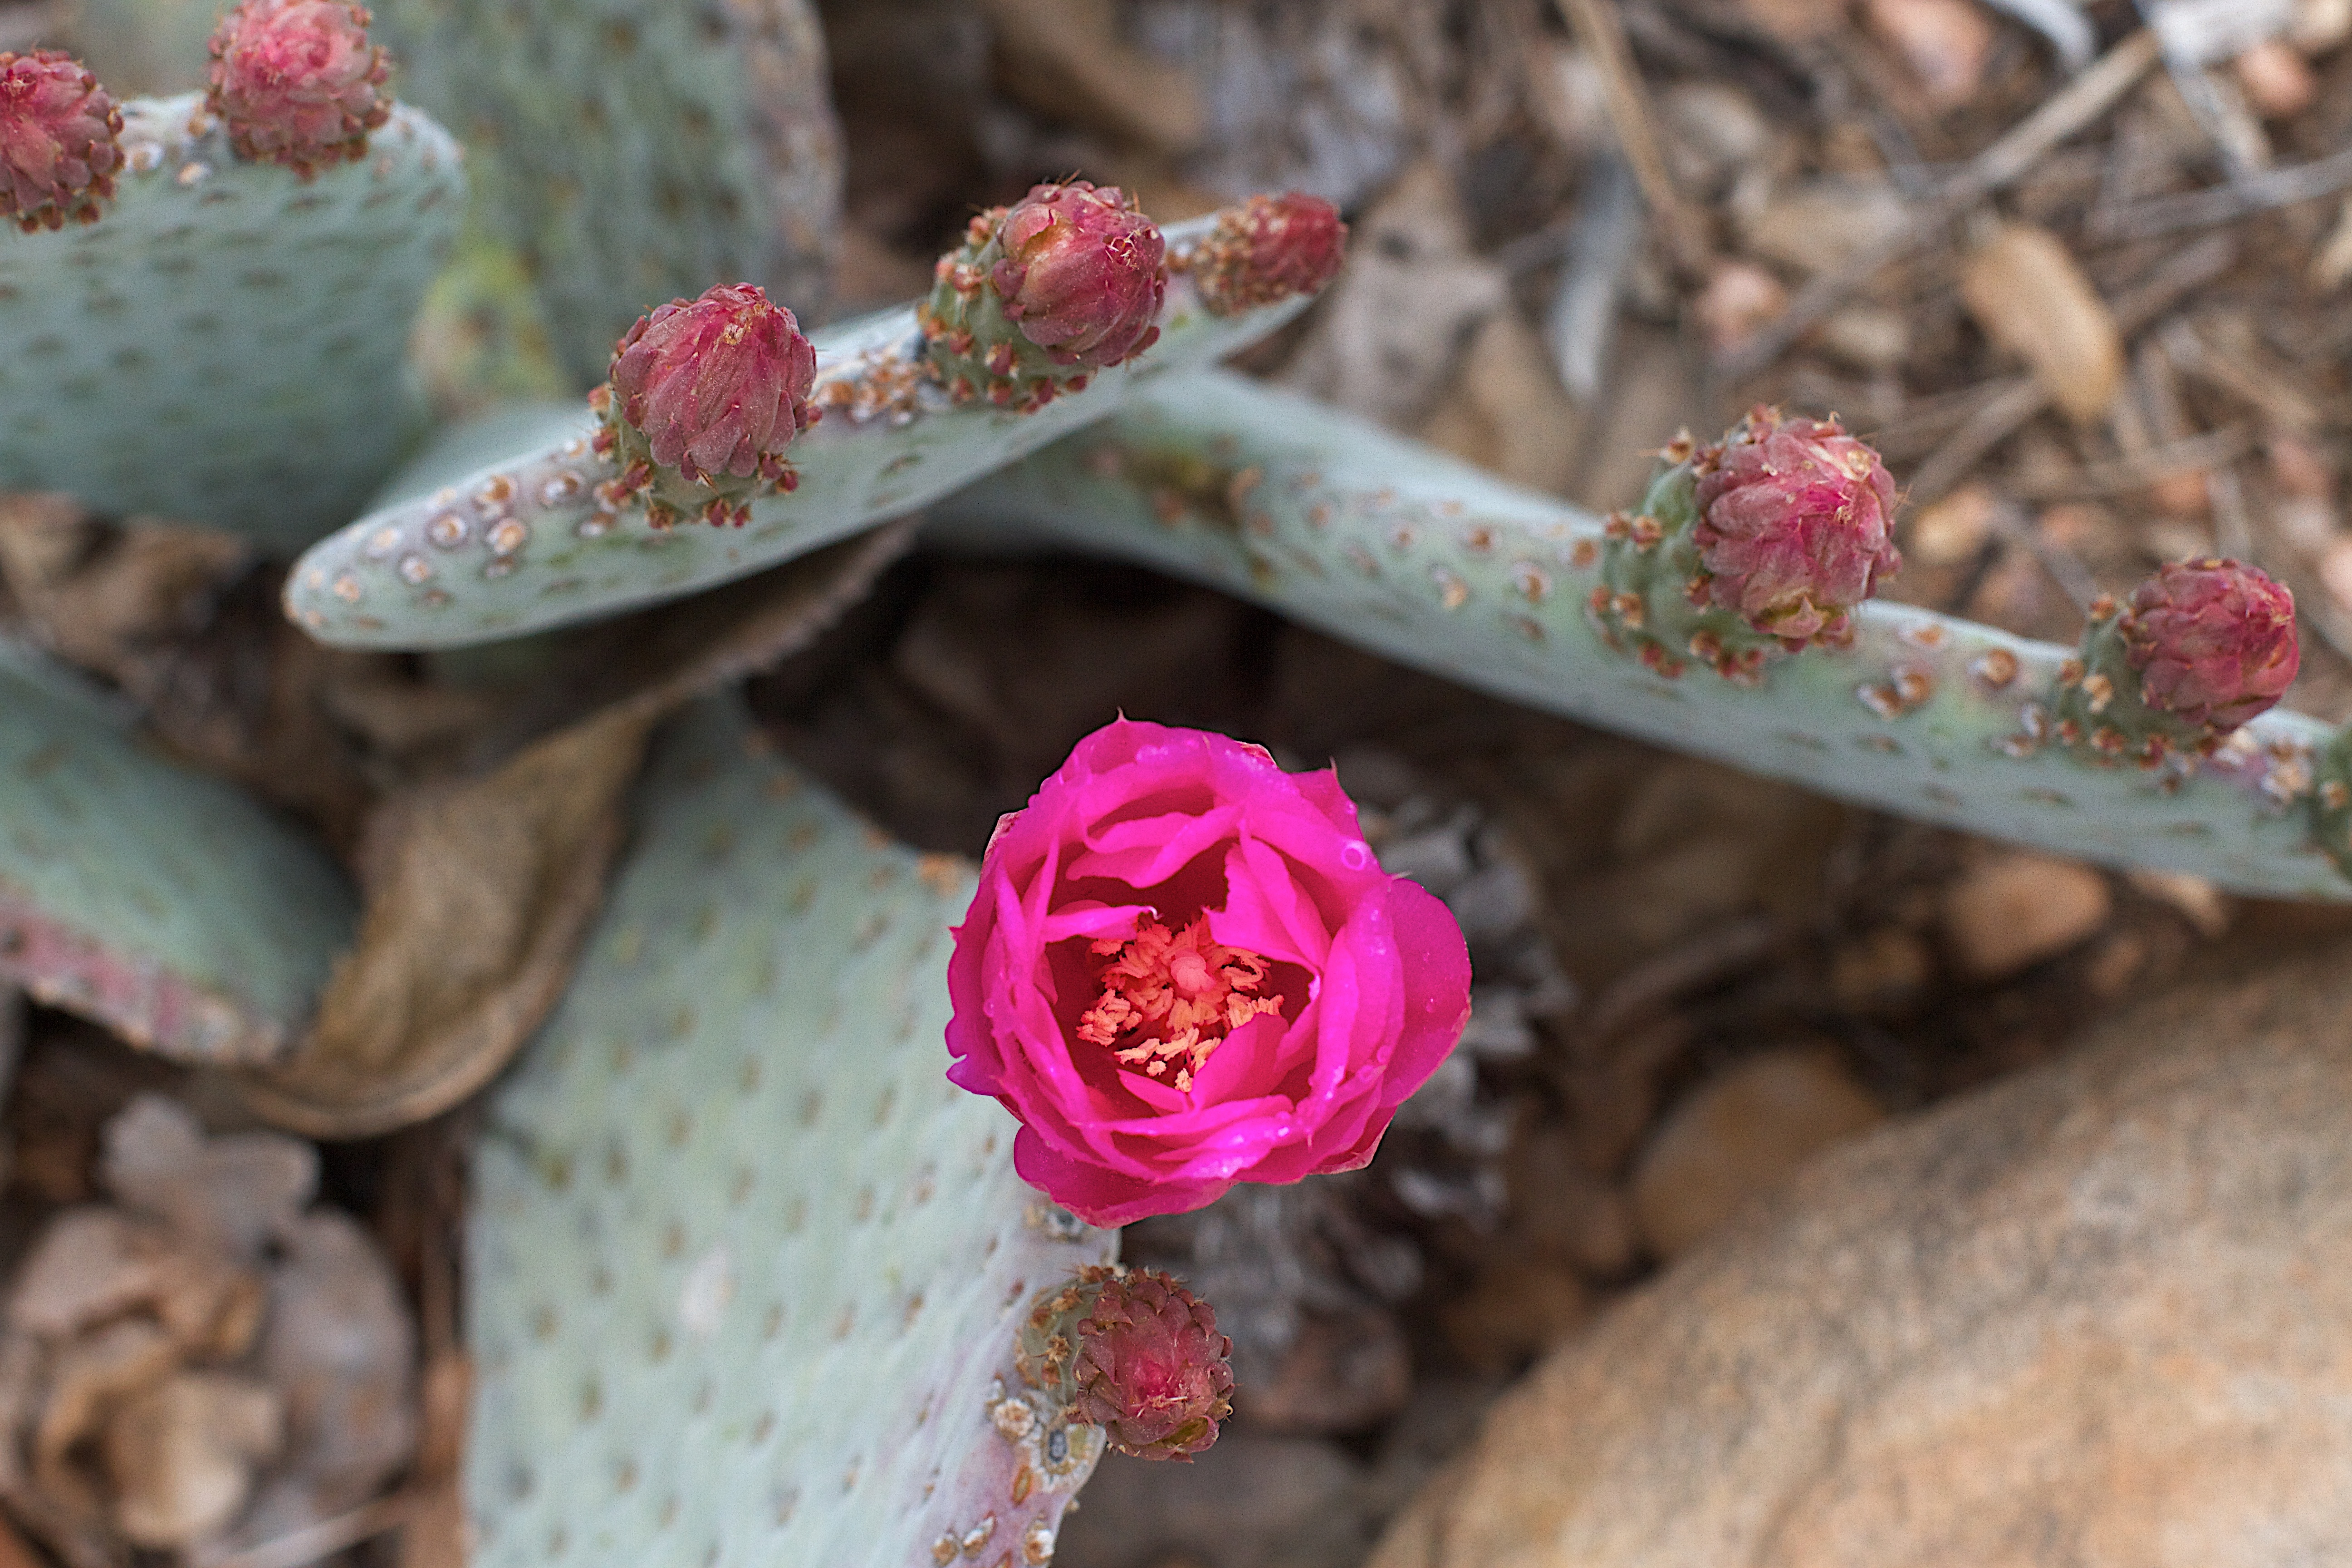
blossom, cactus, plant, leaf, flower, petal, produce, botany, flora, 2015365, macro photography, flowering plant, land plant